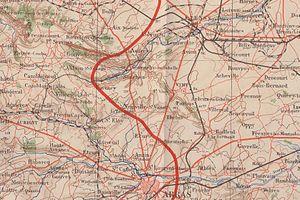
Carte du front de l'Artois au nord d'Arras, en janvier 1915
Neuville-Saint-Vaast est une commune française située dans le département du Pas-de-Calais en région Hauts-de-France.
Souchez est une commune française située dans le département du Pas-de-Calais, en région Hauts-de-France.